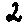
Label: 2